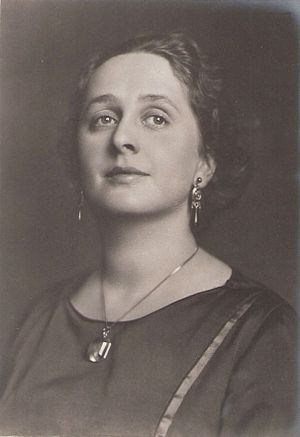
Lilli Beck
Lilli Beck i 1910'erne.
Lilli Beck var en dansk skuespillerinde.